Kamakura

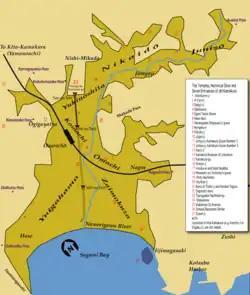
A map of Kamakura with the approximate location of the most important historical sites. The darker color indicates flatland.

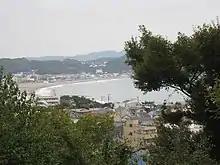
View over Kamakura's Sagami Bay coast from Hase-dera (Kamakura)

Surrounded to the north, east, and west by hills and to the south by the open water of Sagami Bay, Kamakura is a natural fortress. Before the construction of several tunnels and modern roads that now connect it to Fujisawa, , and Zushi, on land it could be entered only through narrow artificial passes, among which the seven most important were called , a name sometimes translated as . The natural fortification made Kamakura an easily defensible stronghold.